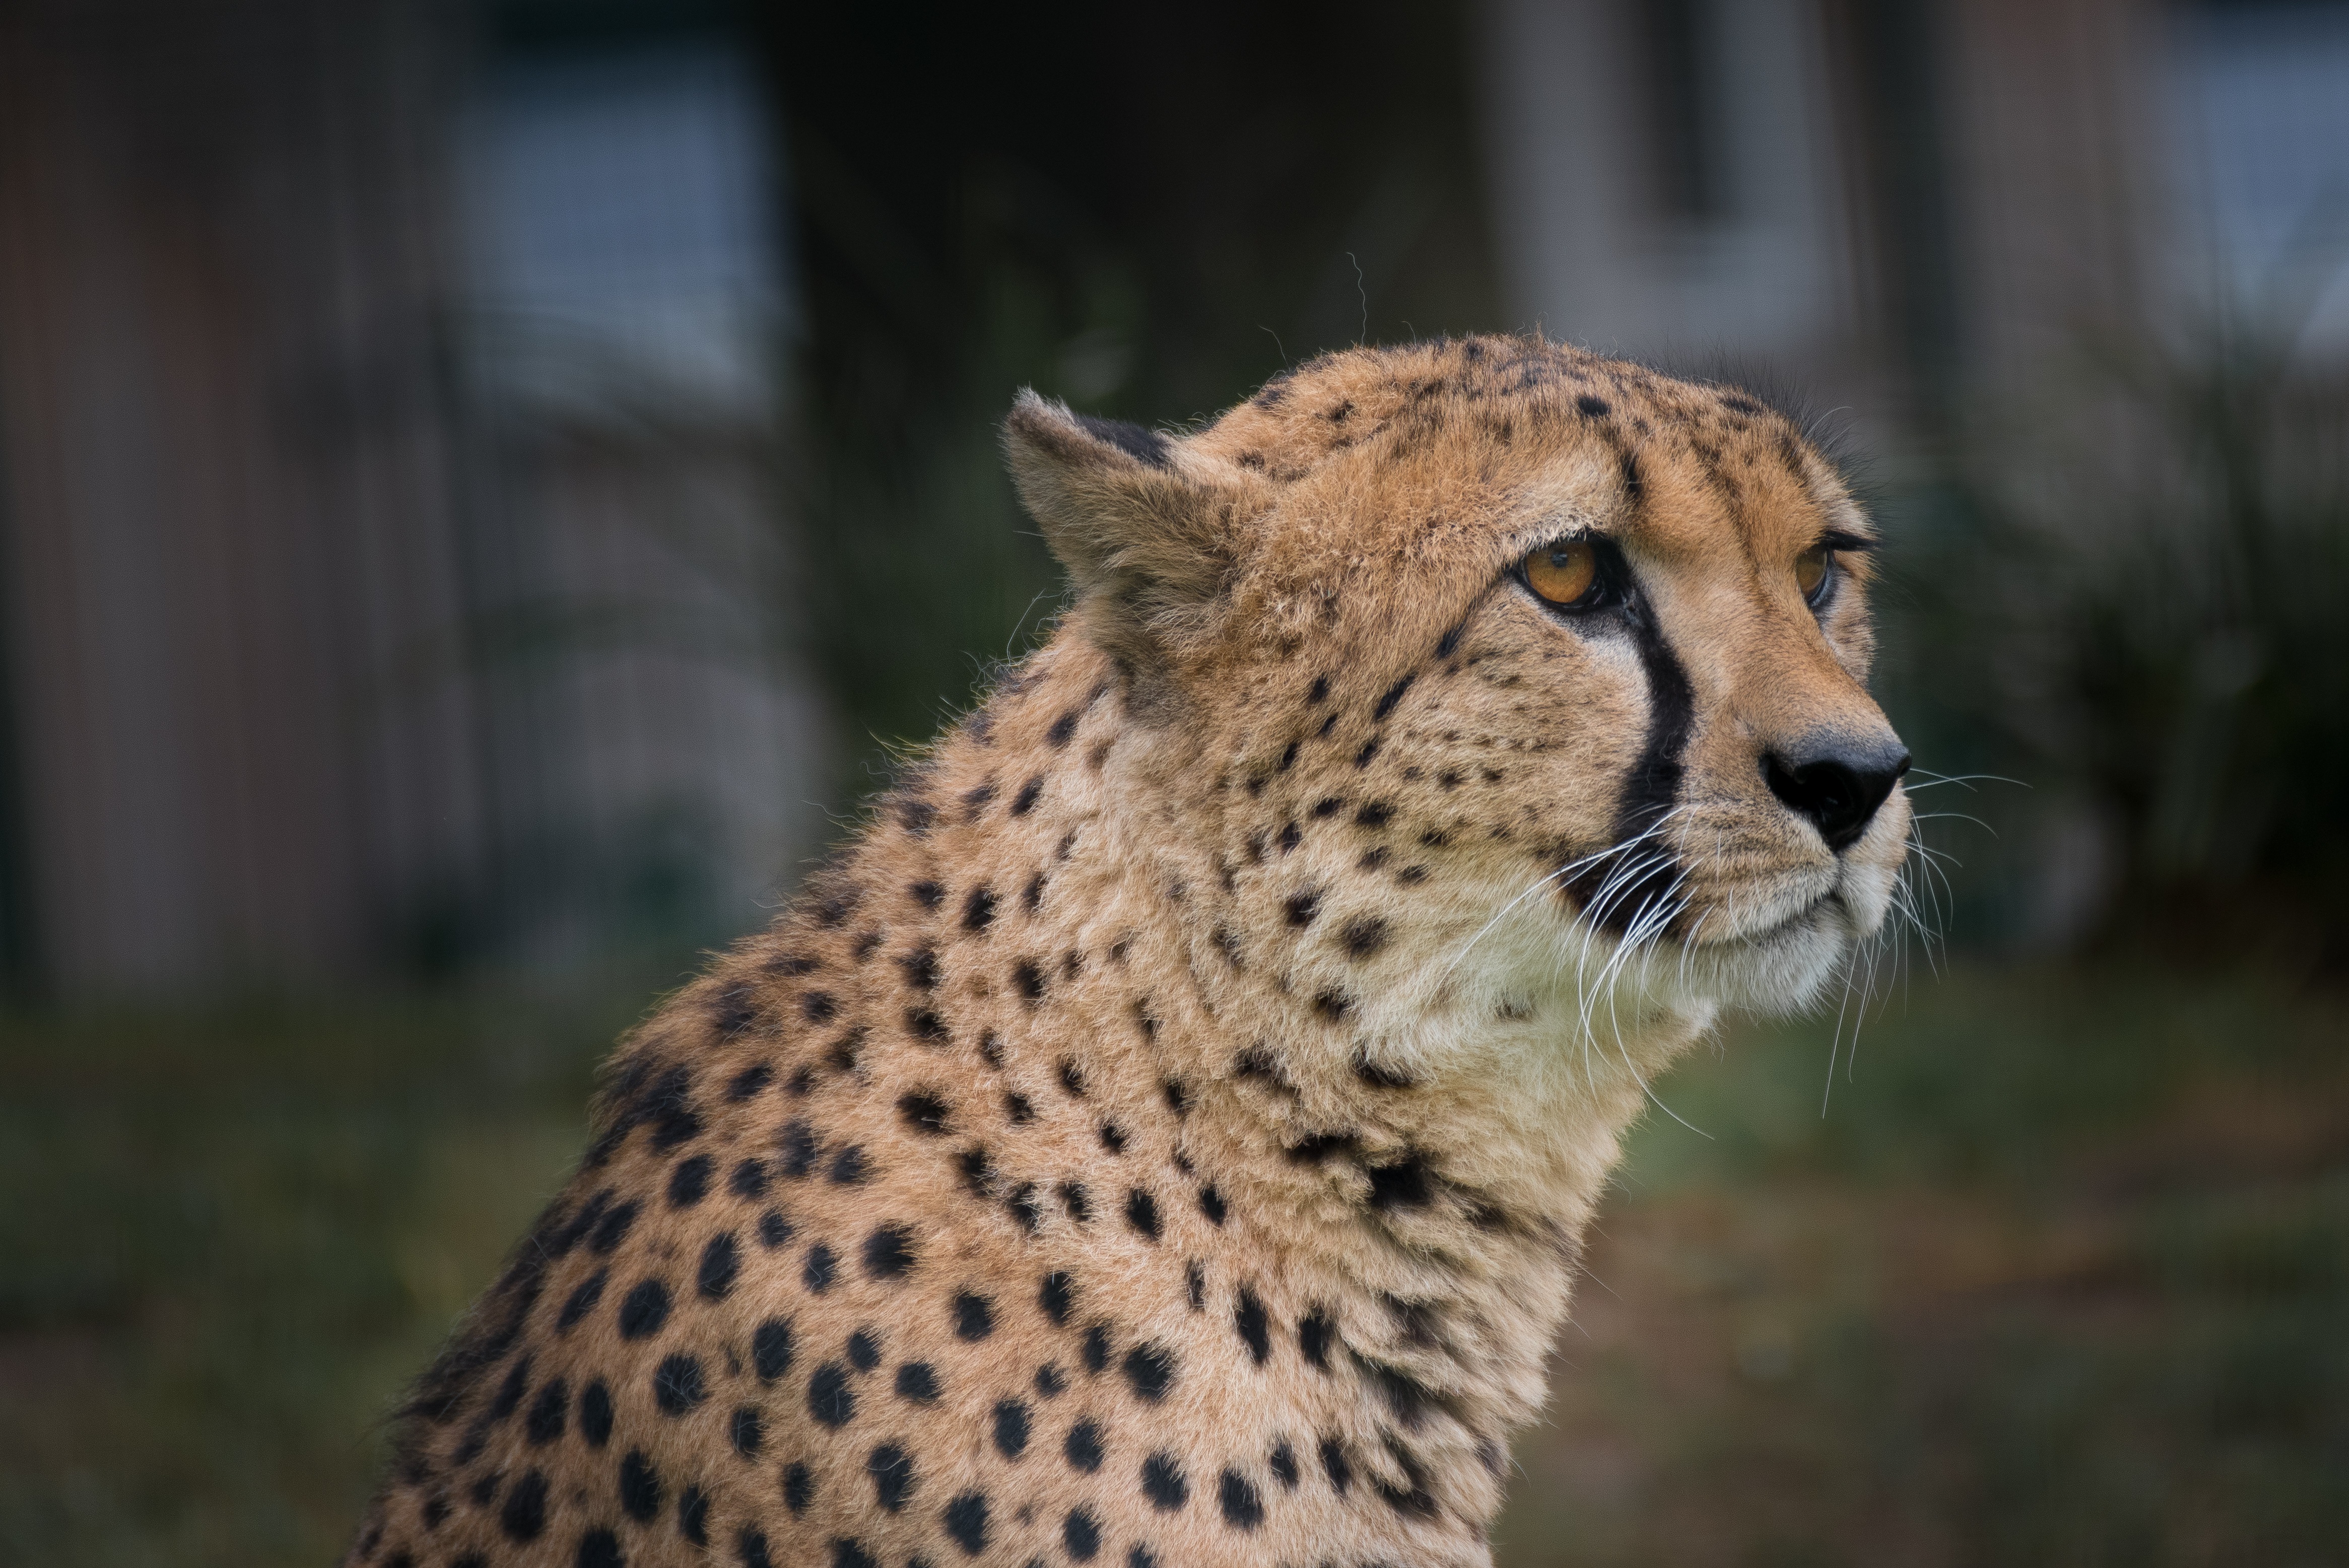
watch, nature, wilderness, summer, wildlife, wild, zoo, cat, africa, mammal, predator, fauna, cheetah, spotted, whiskers, head, vertebrate, fast, hunter, attention, wildcat, animal world, safari, dangerous, animal portrait, bite, carnivores, small to medium sized cats, cat like mammal